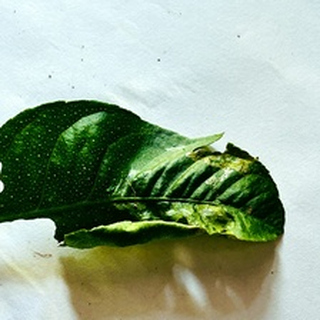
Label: lemon_deficiency